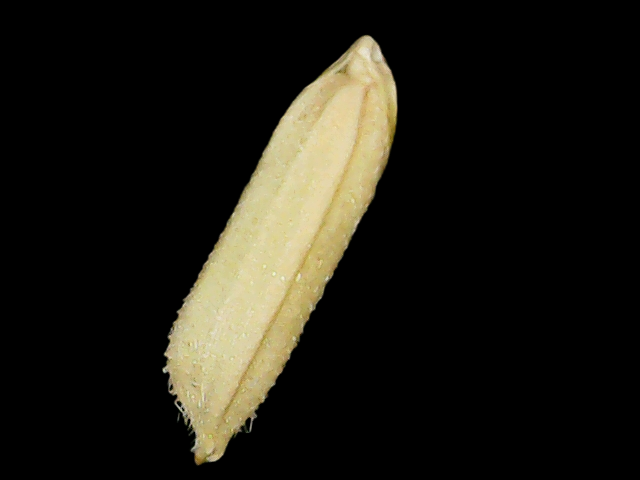
Rice variety: Binadhan19